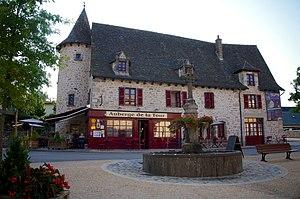
Auberge de la Tour, place du village - Marcolès
Marcolès est une commune française, située dans le département du Cantal en région Auvergne-Rhône-Alpes.